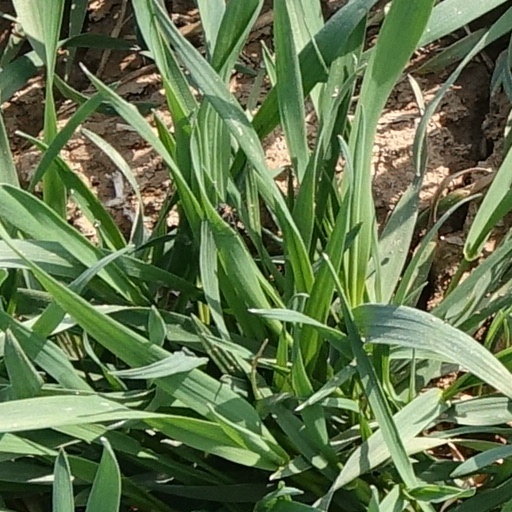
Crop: wheat